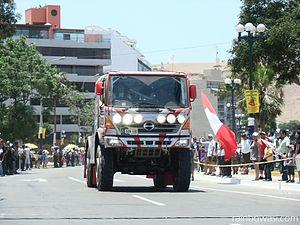
Yoshimasa Sugawara, né le 31 mai 1941, est un pilote japonais de rallye-raid.